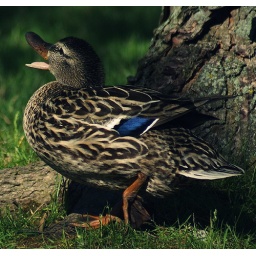
This poor girl was being chased by many male friends...wish I had that many chasing me LOL